Naveen Selvadurai

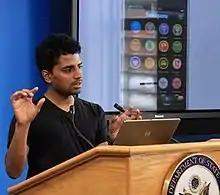
Naveen Selvadurai in 2011.

Naveen Selvadurai (born January 27, 1982) is an American internet entrepreneur and co-founder of location-based social networking site Foursquare.com. Until recently, he was working at startup studio Expa which was founded by co-founder of Uber and StumbleUpon - Garrett Camp, as a partner. He was featured in Inc Magazine's 30 under 30 list in the year 2010. He was also featured in Rediff.com's article - 4 NRIs among US's coolest young entrepreneurs.